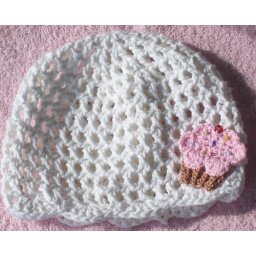
100% cotton in white with pink cupcake